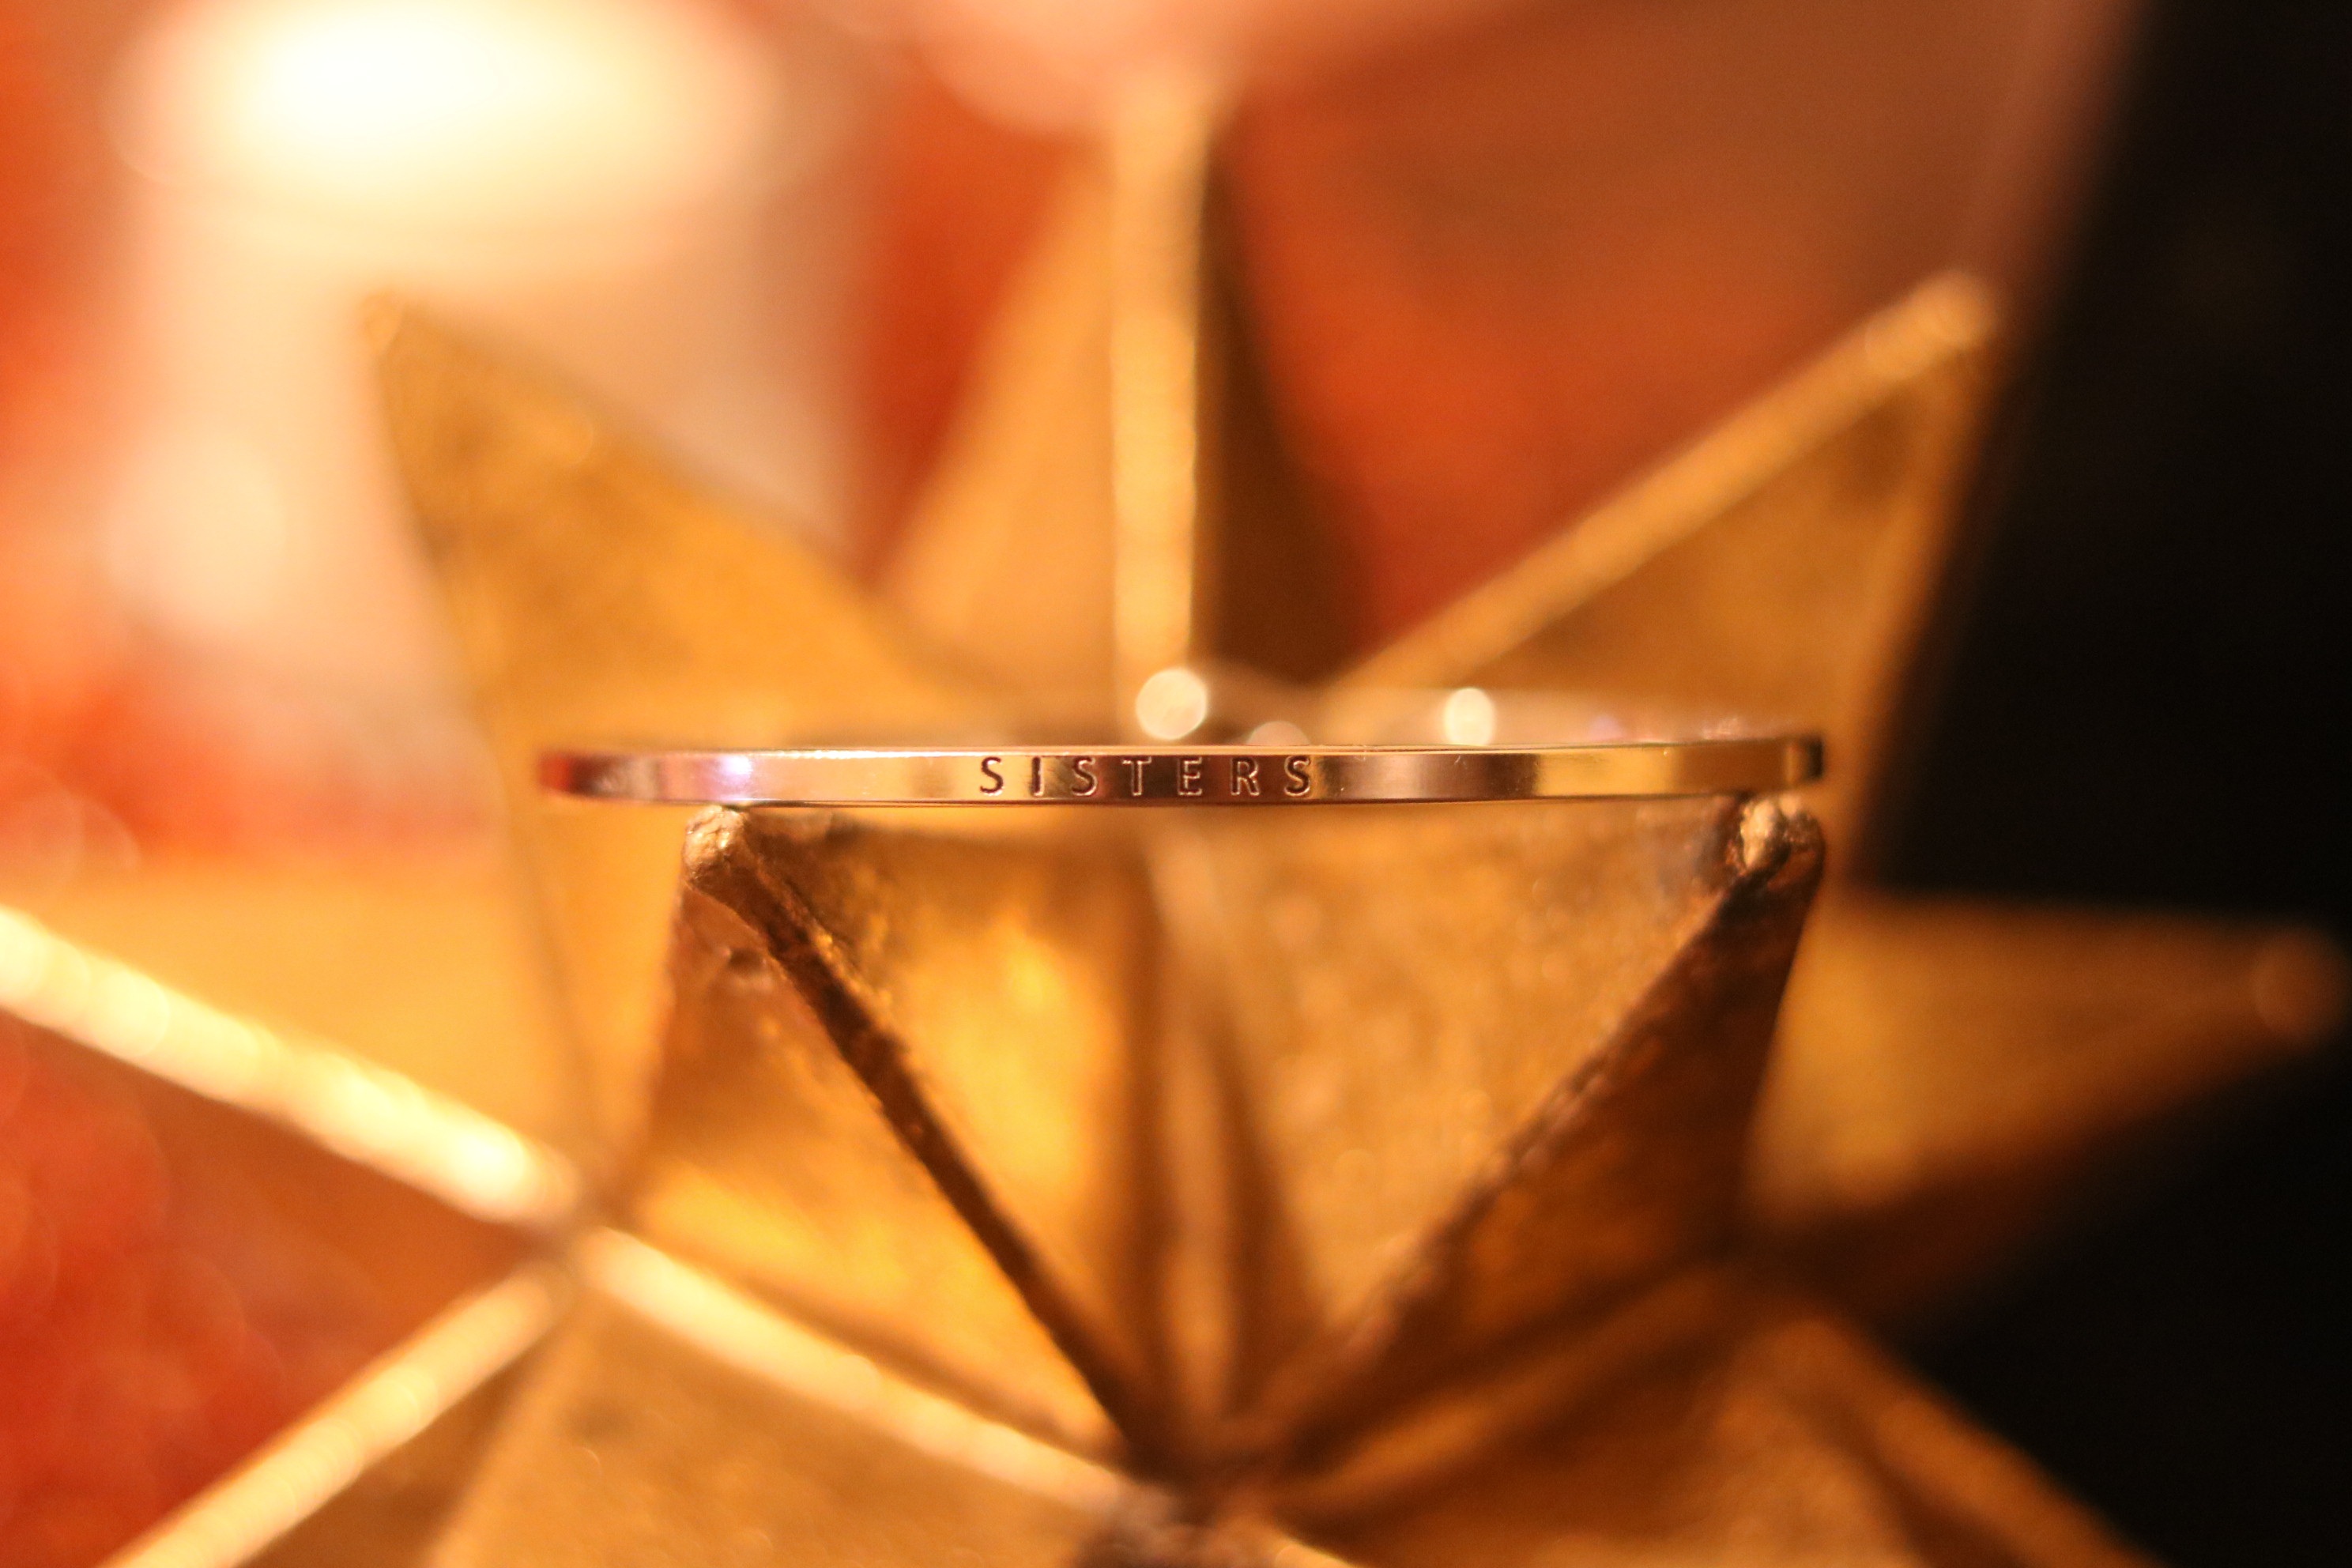
star, red, yellow, candle, christmas, lighting, ornament, close up, shape, sisters, macro photography